John of Seville

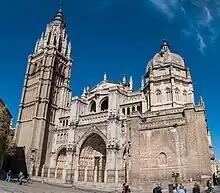
The Toledo School of Translators was originally located in a mosque that was apprehended by Alfonso VI in 1085. Translators made use of the numerous Arabic manuscripts kept here. Pictured is the Cathedral of Toledo, which would become the location of the school during the 13th century.

John of Seville (Latin: "Johannes Hispalensis" or "Johannes Hispaniensis") (fl. 1133-53) was one of the main translators from Arabic into Castilian in partnership with Dominicus Gundissalinus during the early days of the Toledo School of Translators. John of Seville translated a litany of Arabic astrological works in addition to being credited with the production of several original works in Latin.